Gianni Bulgari

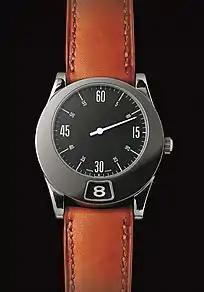

In 1997, inspired by clocks featured on dashboards of First World War airplanes Gianni Bulgari launched BMW, the "Bazel Manual Winder", a mechanical watch to be rewinded by turning the bezel. It still remains unique.